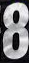
Number: 8